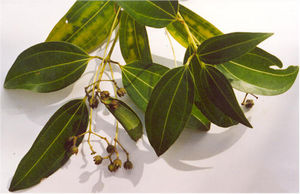
Kanel
Kaneltræets blade.
Kaneltræets blade.
Kanel er et 10 til 15 meter højt, stedsegrønt træ og et krydderi, der kommer fra træets inderste bark. De fleste træer vokser i Sri Lanka og har 7–18 cm lange, ovale blade. Blomsterne har en grønlig farve og en meget utiltalende lugt. Kanelfrugten er et lilla bær, cirka 1 cm i diameter, der indeholder et enkelt frø.